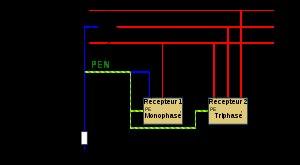
En électricité, un schéma de liaison à la terre, ou SLT définit le mode de raccordement à la terre du point neutre d'un transformateur de distribution et des masses côté utilisateur.